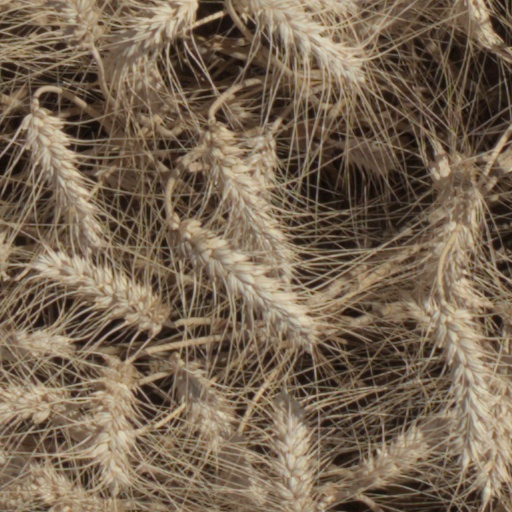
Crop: wheat